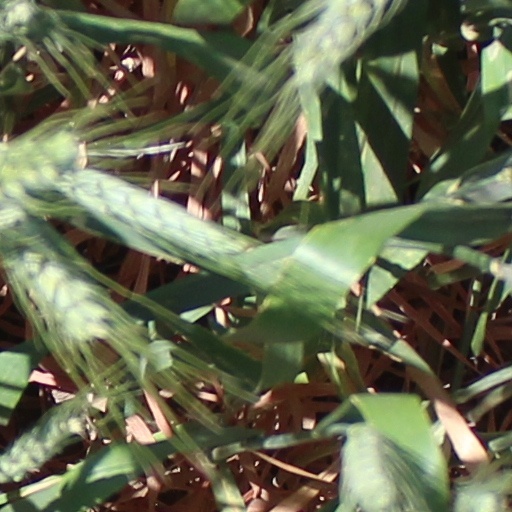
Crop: wheat